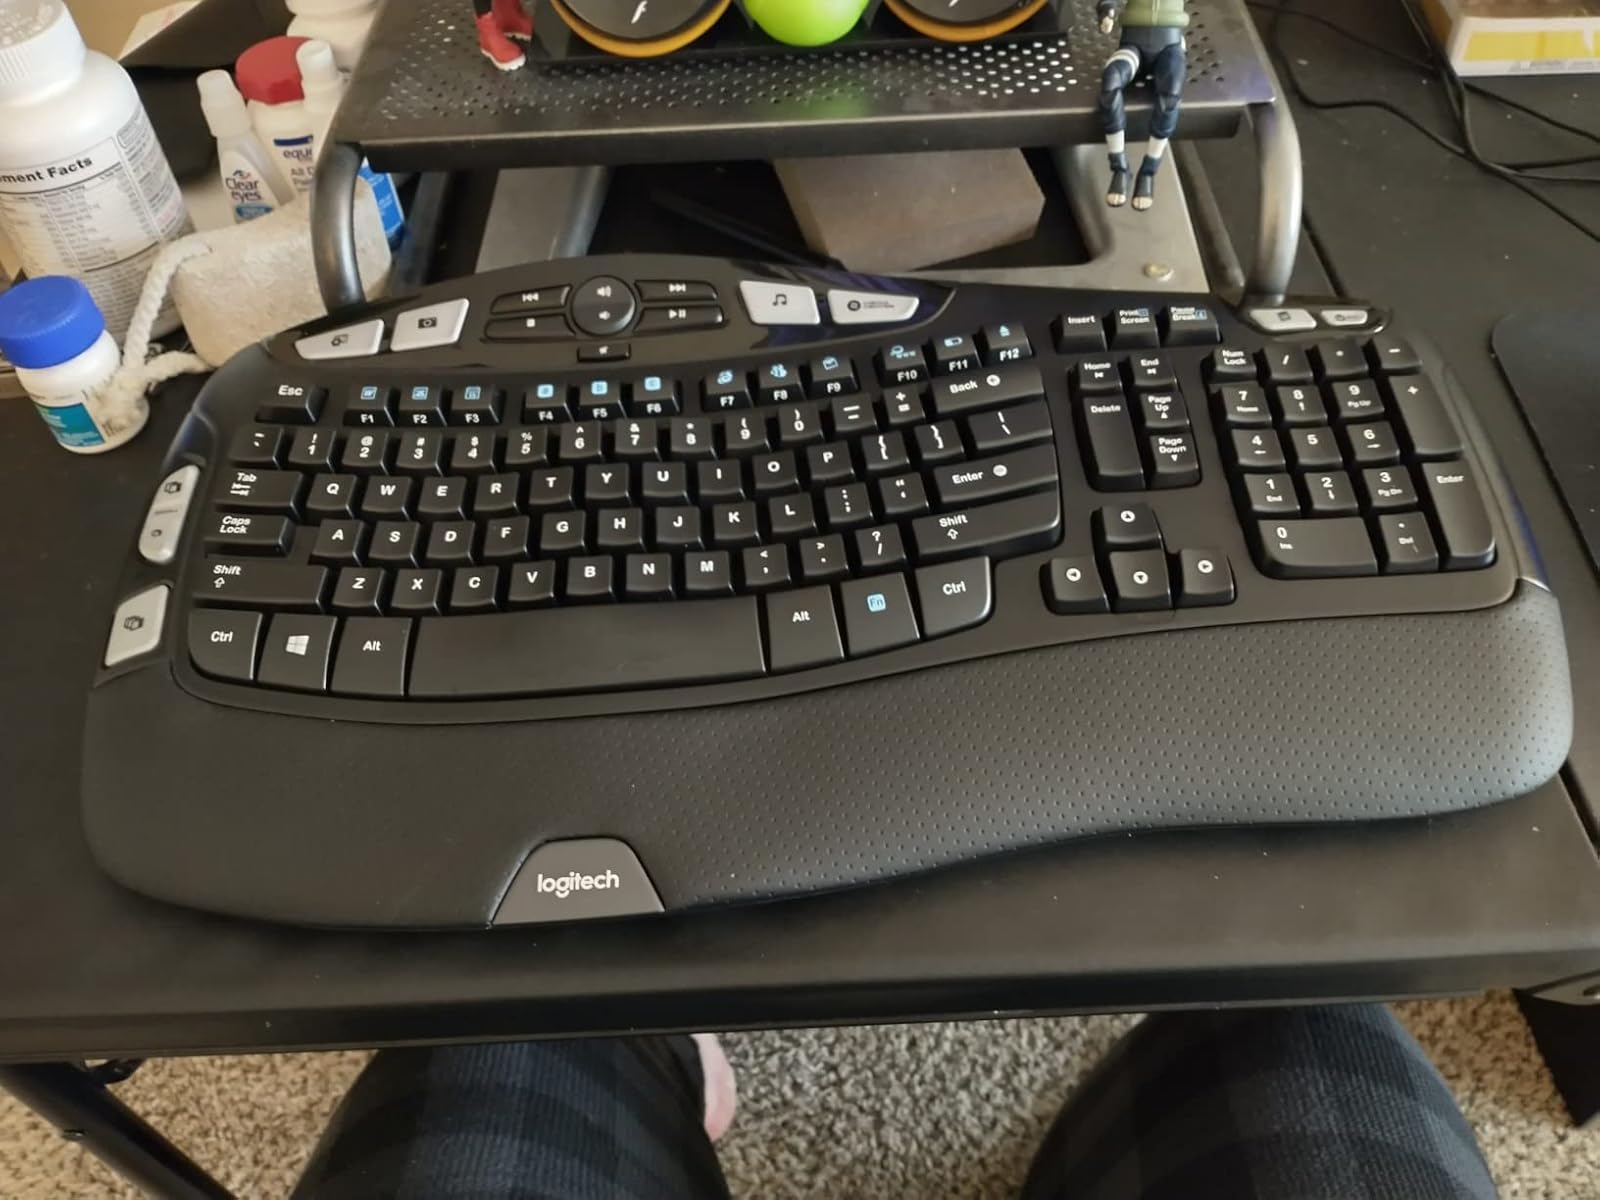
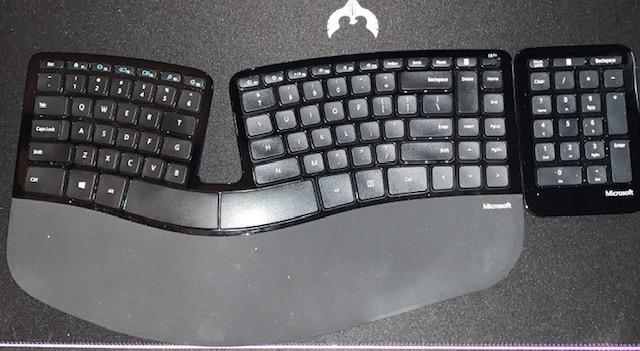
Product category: keyboard
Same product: no